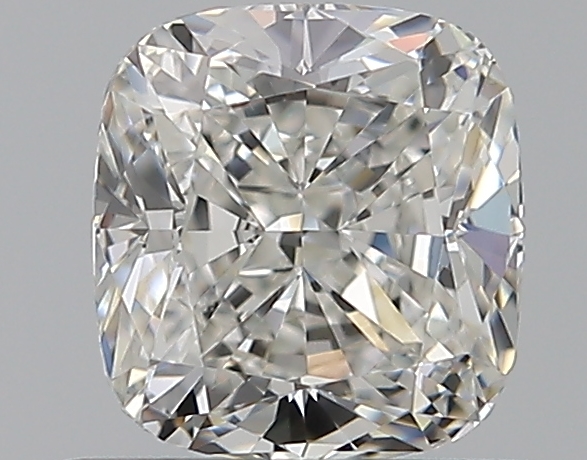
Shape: cushion
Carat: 0.71
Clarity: VVS2
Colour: G
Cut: EX
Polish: EX
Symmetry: VG
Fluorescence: N
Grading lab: GIA
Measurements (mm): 5.14 x 4.83 x 3.31